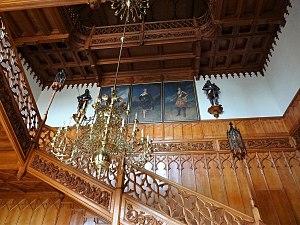
Lednice est un bourg du district de Břeclav, dans la région de Moravie-du-Sud, en République tchèque. Sa population s'élevait à 2 304 habitants en 2017.